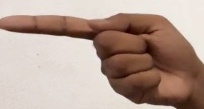
ASL sign: G